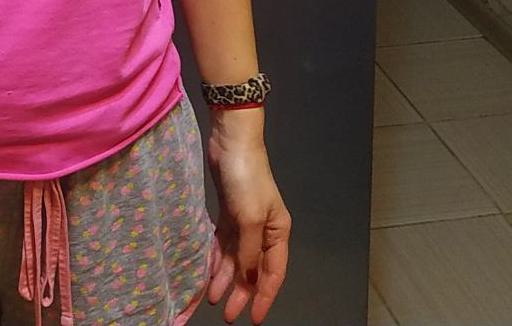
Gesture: no_gesture